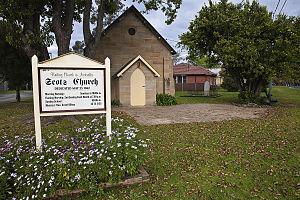
Pitt Town est une ville située dans la grande banlieue de Sydney, en Nouvelle-Galles du Sud, en Australie.